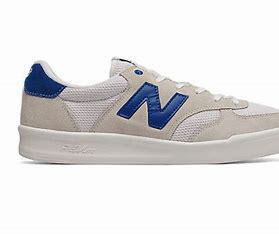
Brand: New
Model: Balance New Balance 300 Series